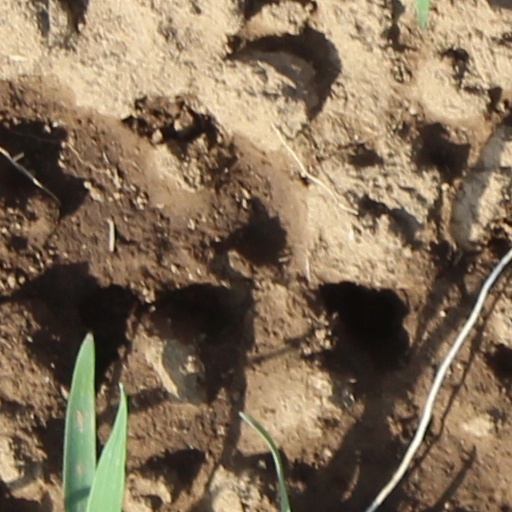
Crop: wheat